Information systems technician (United States Navy)

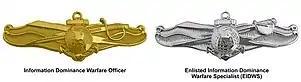
Navy Information Dominance Corps warfare device

While there is a community-specific Information Dominance Corps warfare qualification for ITS, the IT rating is one of the few ratings that can qualify in all aspects of naval warfare, such as: